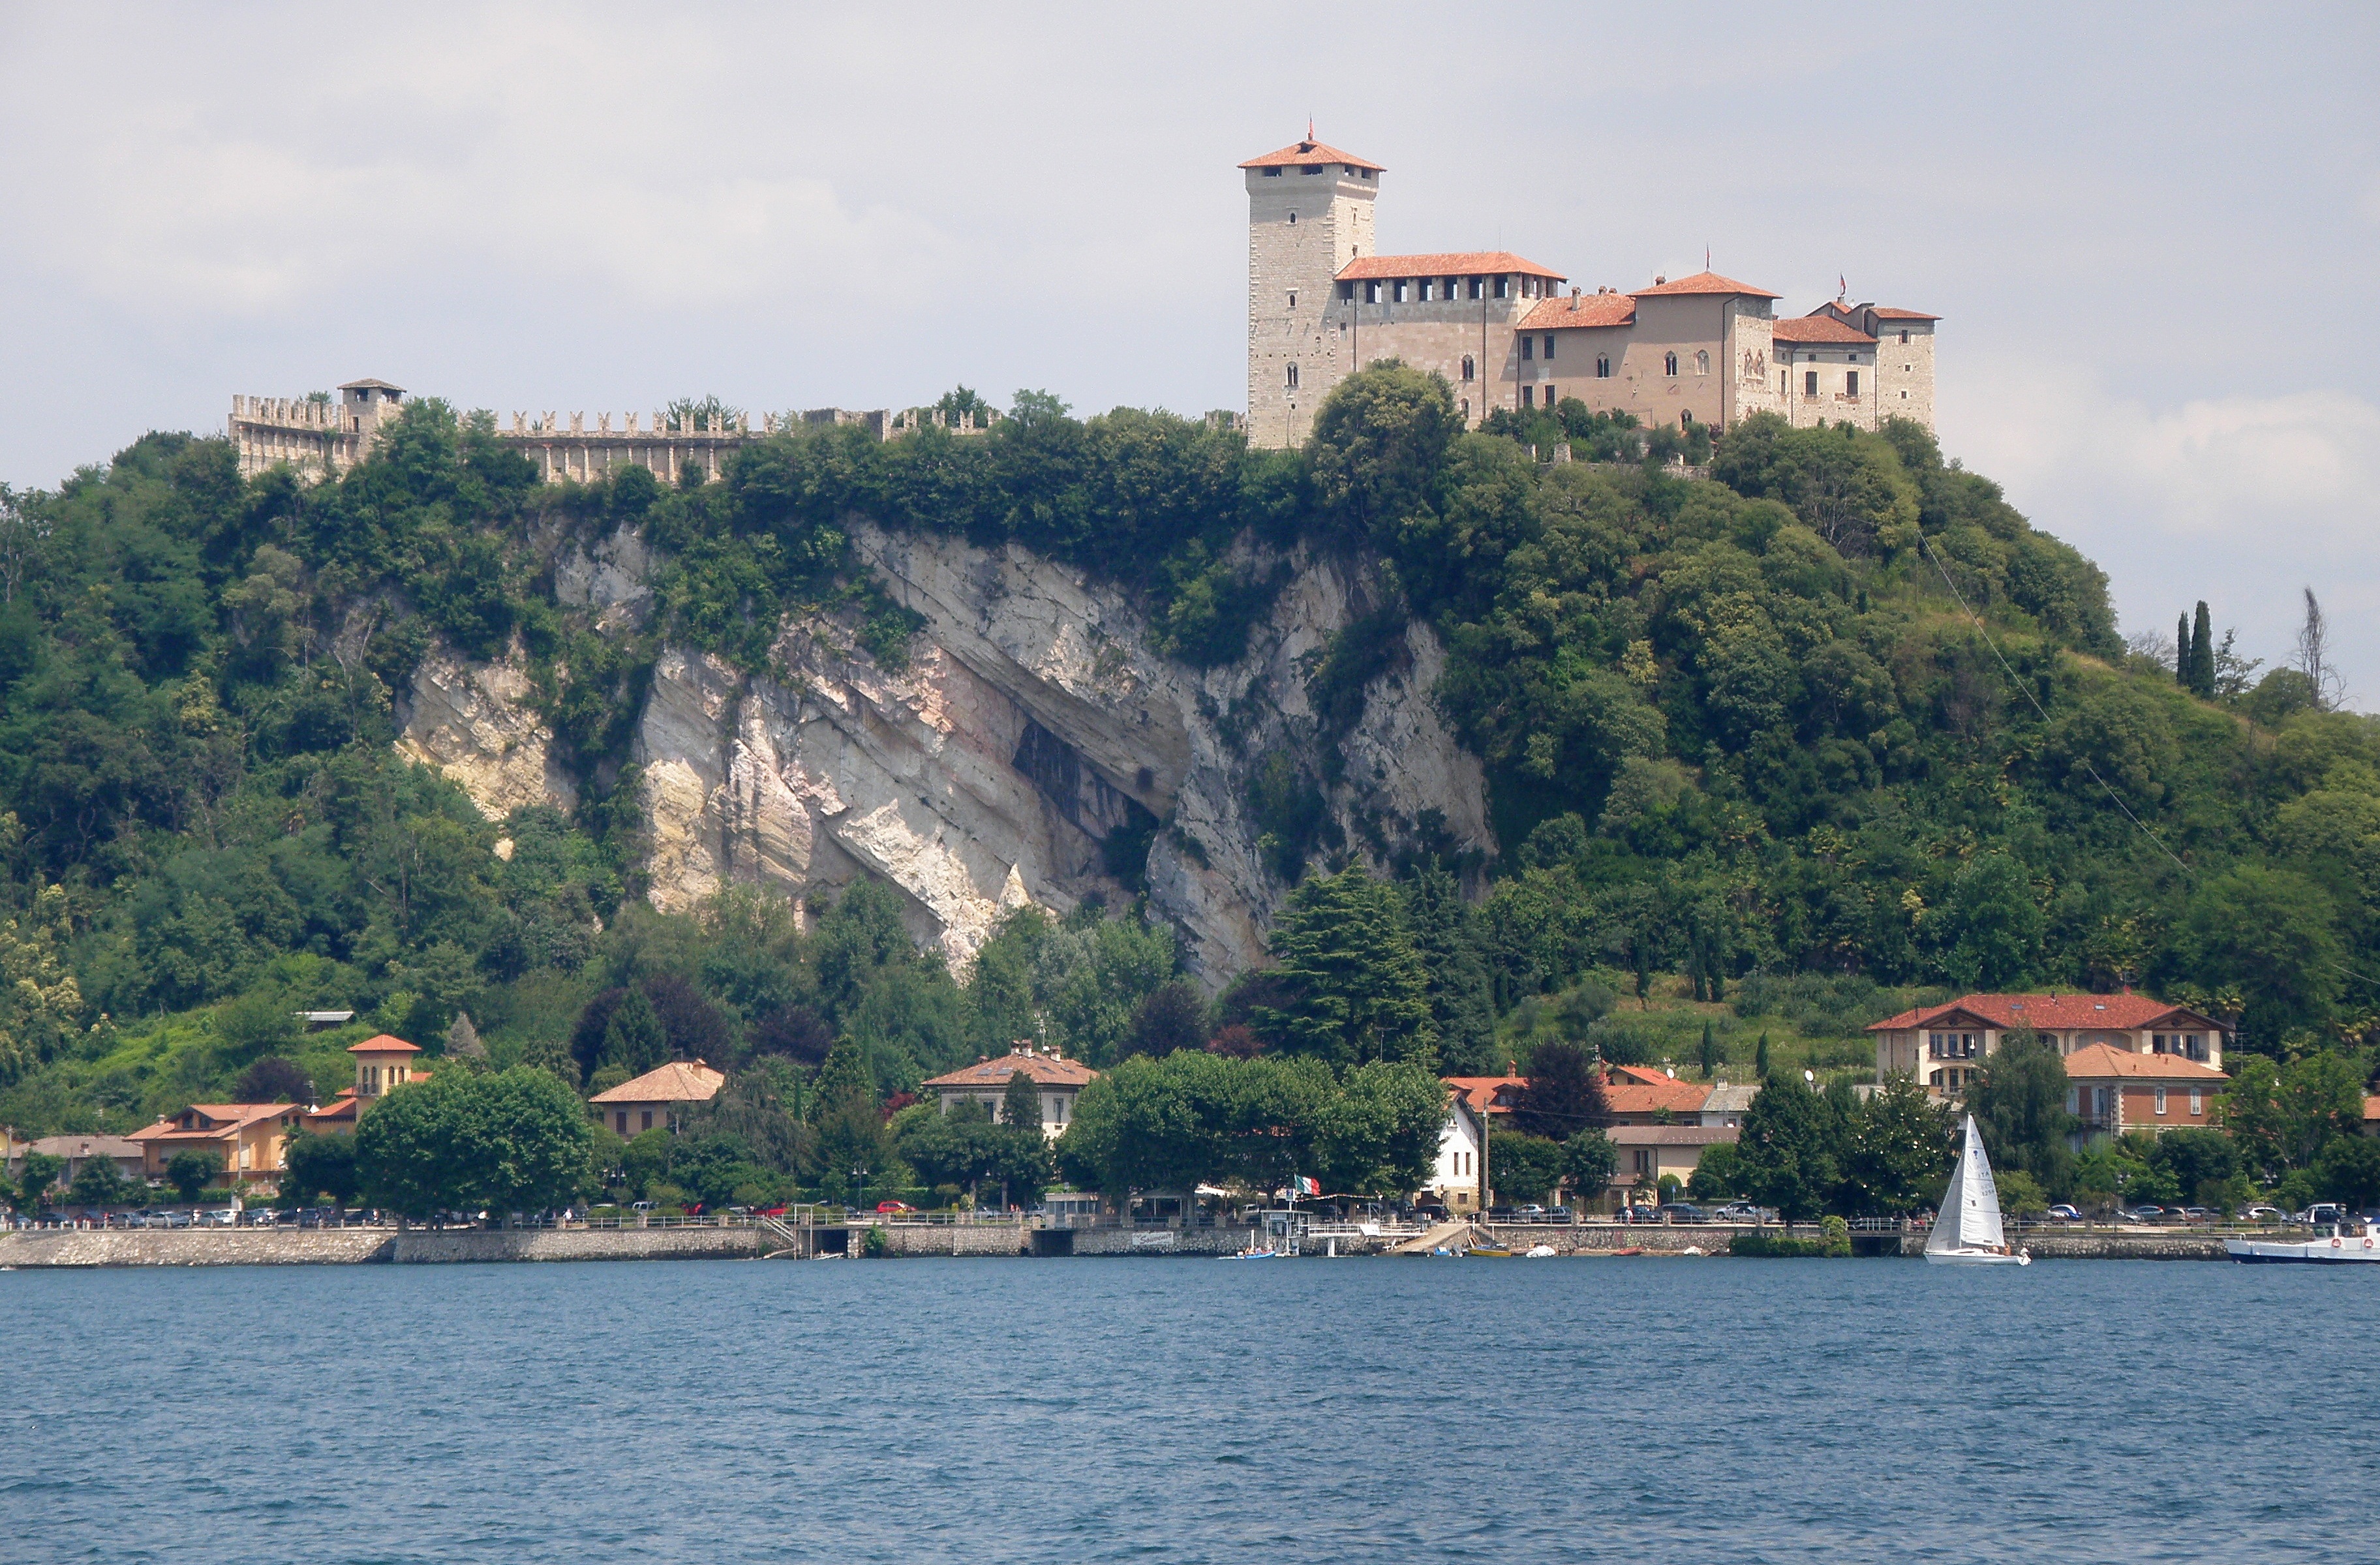
sea, coast, town, view, river, panorama, vacation, cliff, cove, vehicle, tower, bay, castle, italy, harbor, reservoir, terrain, cape, municipality, varese, angera, lake maggiore, borromeo castle